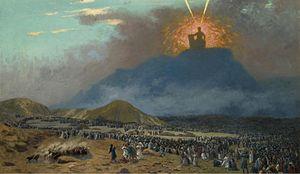
Une montagne est une forme topographique de relief positif, à la surface de planètes telluriques, et faisant partie d'un ensemble — une chaîne de montagnes — ou formant un relief isolé. Elle est caractérisée par son altitude et, plus généralement, par sa hauteur relative, voire par sa pente. Il n'existe toutefois pas de définition unique de ce qu'est une montagne, terme apparu entre le Xᵉ et le XIIᵉ siècle, et de nombreux régionalismes coexistent pour décrire les formes de relief. Elle peut désigner à la fois un sommet pentu et une simple élévation de terrain, comme une colline, aussi bien que le milieu dans son ensemble. Les montagnes prennent en effet des formes très diverses en fonction des processus qui mènent à leur orogenèse : des escarpements de marges continentales et rifts en domaine extensif, aux chaînes de collision et plissement, en passant par les phases de subduction créant des volcans de type explosif en arcs insulaires ou le long de cordillères, sans oublier le volcanisme de point chaud de type effusif ni les intrusions mises au jour par l'érosion.